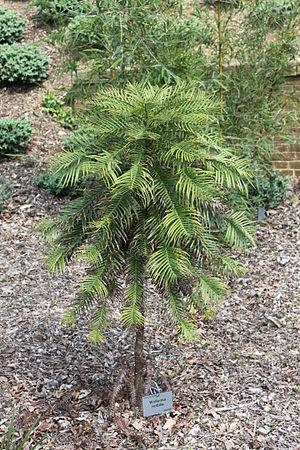
wollemia nobilis jardins suspendus le havre
Les jardins suspendus du Havre, en abrégé les Jardins suspendus, occupent un site de 17 hectares dans le quartier de Sanvic au Havre. Ce jardin botanique se situe sur les hauteurs du Havre à l'intérieur de l'ancien fort de Sainte-Adresse. Ils dominent la ville basse, l'estuaire et la Manche. Au total, les Jardins suspendus possédaient en 2010 quelque 3 700 espèces végétales. L’esprit du jardin est de rendre hommage aux botanistes qui ont parcouru ou parcourent toujours le monde, et dont de nombreux embarquèrent au Havre.